Jean-Marie Le Pen

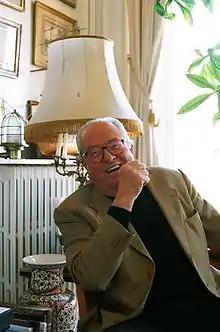
Jean-Marie Le Pen, November 2005

Le Pen ran in the presidential elections in 1974, 1988, 1995, 2002, and 2007. As noted above, he was not able to run for office in 1981, as he failed to gather the necessary 500 signatures of elected officials. In the presidential elections of 2002, Le Pen obtained 16.86% of the votes in the first round of voting, obtaining second place after incumbent President Jacques Chirac. This was enough to qualify him for the second round, as a result of the poor showing by the center-left PS candidate and incumbent prime minister Lionel Jospin and the scattering of votes between 15 other candidates. This was a major political event, both nationally and internationally, as it was the first time someone with such far-right views had qualified for the second round of a French presidential election. There was a widespread stirring of national public opinion as virtually the entire French political spectrum from the centre-right to the left united in fierce opposition to Le Pen's ideas. More than one million people in France took part in street rallies; slogans such as "A crook is better than a fascist" ("Un escroc mieux qu'un facho") and "Graft rather than hate, Chirac rather than Le Pen" ("L'arnaque plutôt que la haine, Chirac plutôt que Le Pen") were heard in opposition to Le Pen. Le Pen was then defeated by a large margin in the second round, in which President Chirac obtained 82% of the votes, thus securing the biggest majority in the history of the Fifth Republic.